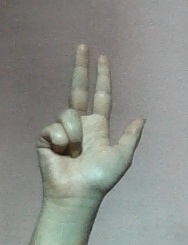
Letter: al